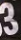
Number: 3